Drove chisel

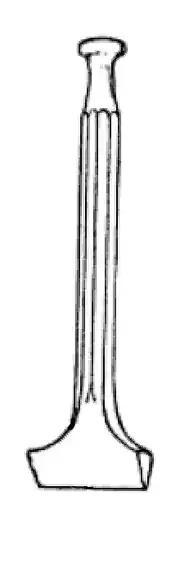
Drove chisel circa 1919

A drove chisel is a tool used by stonemasons for smoothing off roughly finished stones. When first cut from the quarry, stones are frequently have large grooves, droves, left from the splitting process. The droving chisel is used for the next stage, making the surface of the stone flat enough to use. The drove chisel is used for softer rocks such as limestone and marble, while harder rock such as granite requires a point-toothed chisel.